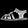
Label: Sandal